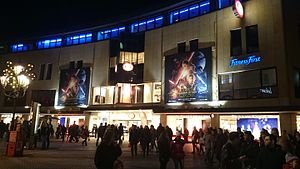
Star Wars: The Force Awakens / Premiere
Reklame for filmen i Nürnberg i december 2015.
Star Wars: The Force Awakens er en amerikansk science fiction-film fra 2015, der er den syvende spillefilm i Star Wars-sagaen. Filmen er instrueret af J.J. Abrams, mens skuespillerne bl.a. tæller Harrison Ford, Mark Hamill, Carrie Fisher, Adam Driver, Daisy Ridley, John Boyega, Oscar Isaac, Lupita Nyong'o, Andy Serkis, Domhnall Gleeson, Anthony Daniels, Peter Mayhew og Max von Sydow. Historien foregår ca. 30 år efter begivenhederne i Star Wars Episode VI: Jediridderen vender tilbage, hvor Oprørsalliancen og Det Galaktiske Imperium er blevet til hhv. Modstandsbevægelsen og Den Første Orden, og følger de nye hovedpersoner Finn, Rey og Poe Dameron sammen med personer fra de tidligere Star Wars-film.